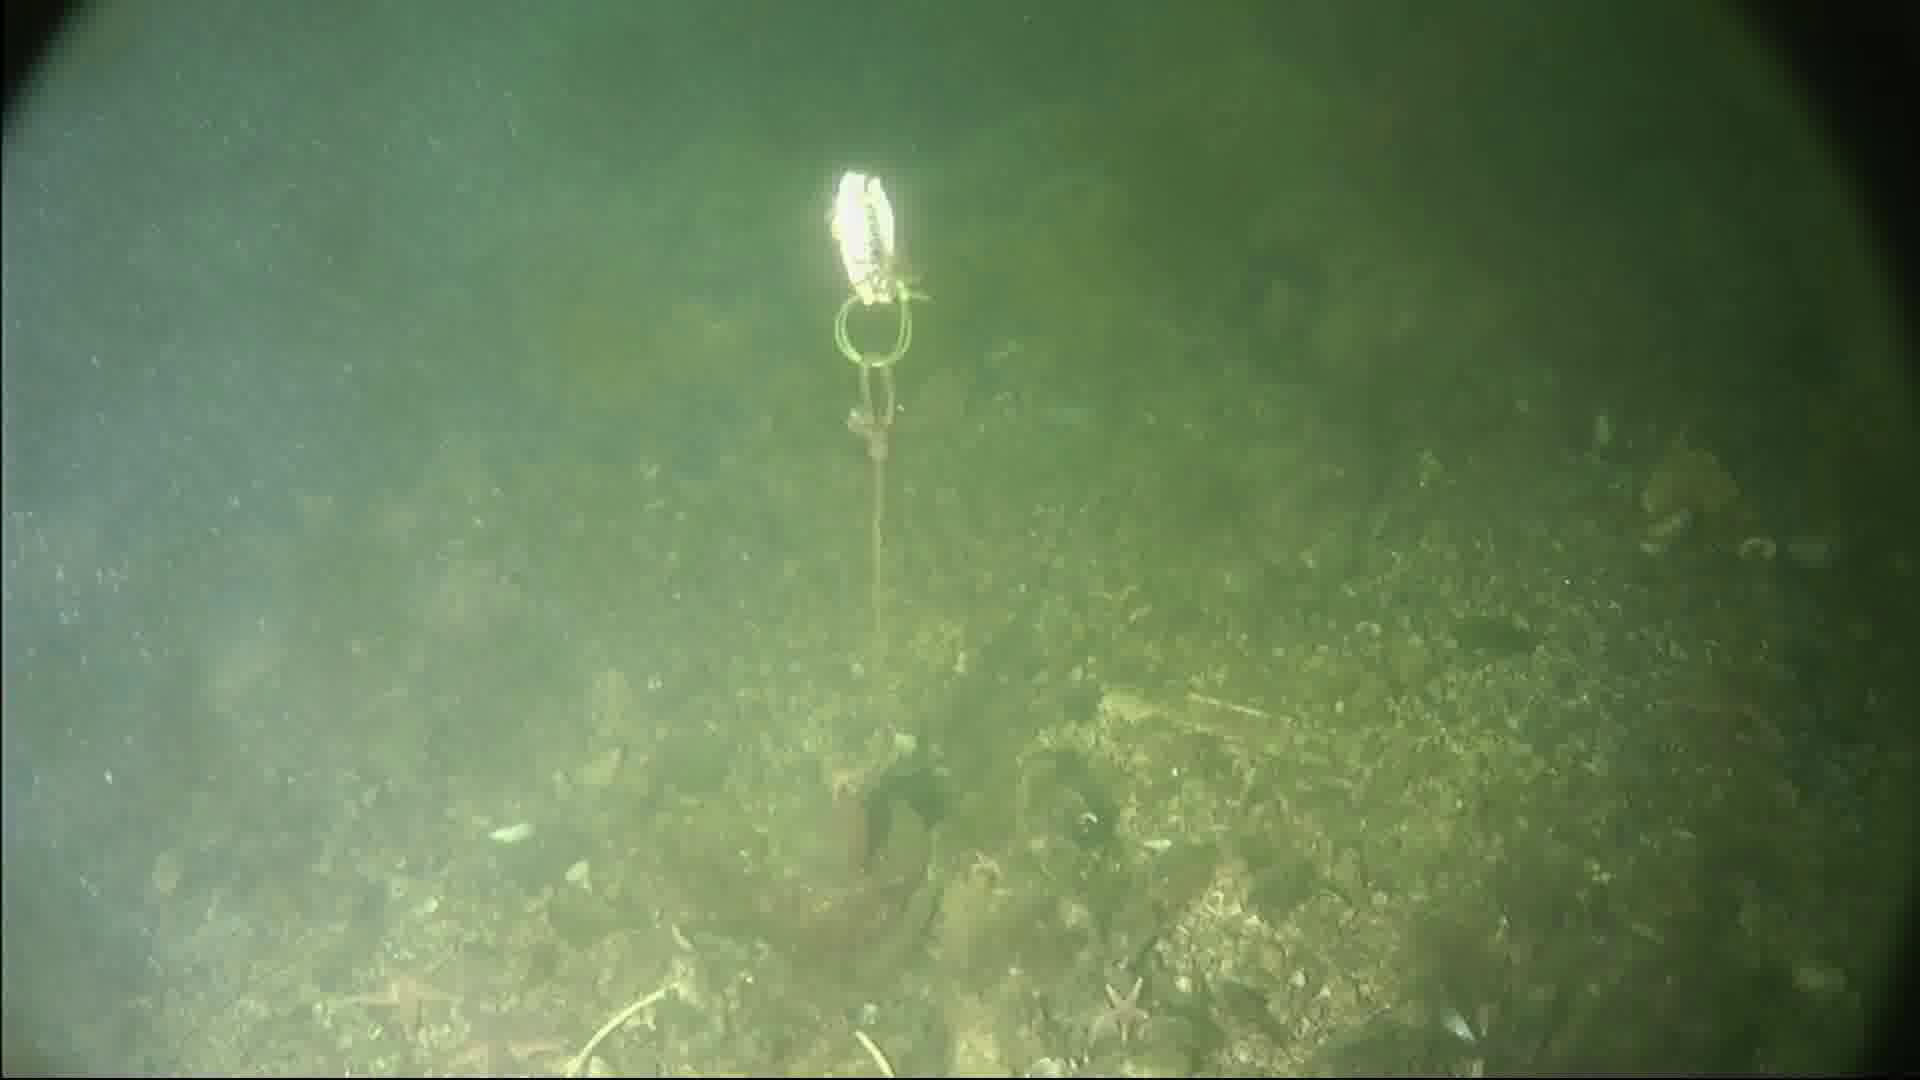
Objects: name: starfish